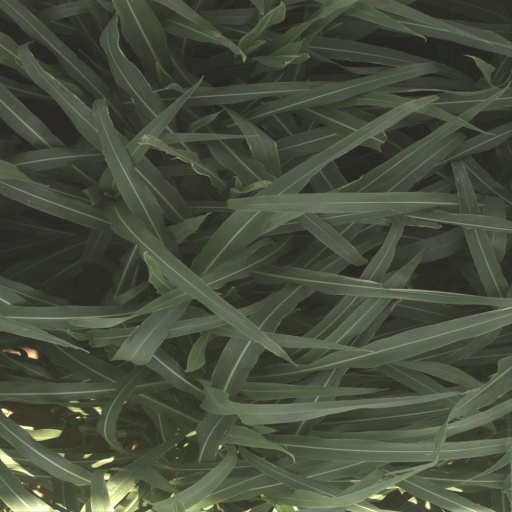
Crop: sorghum